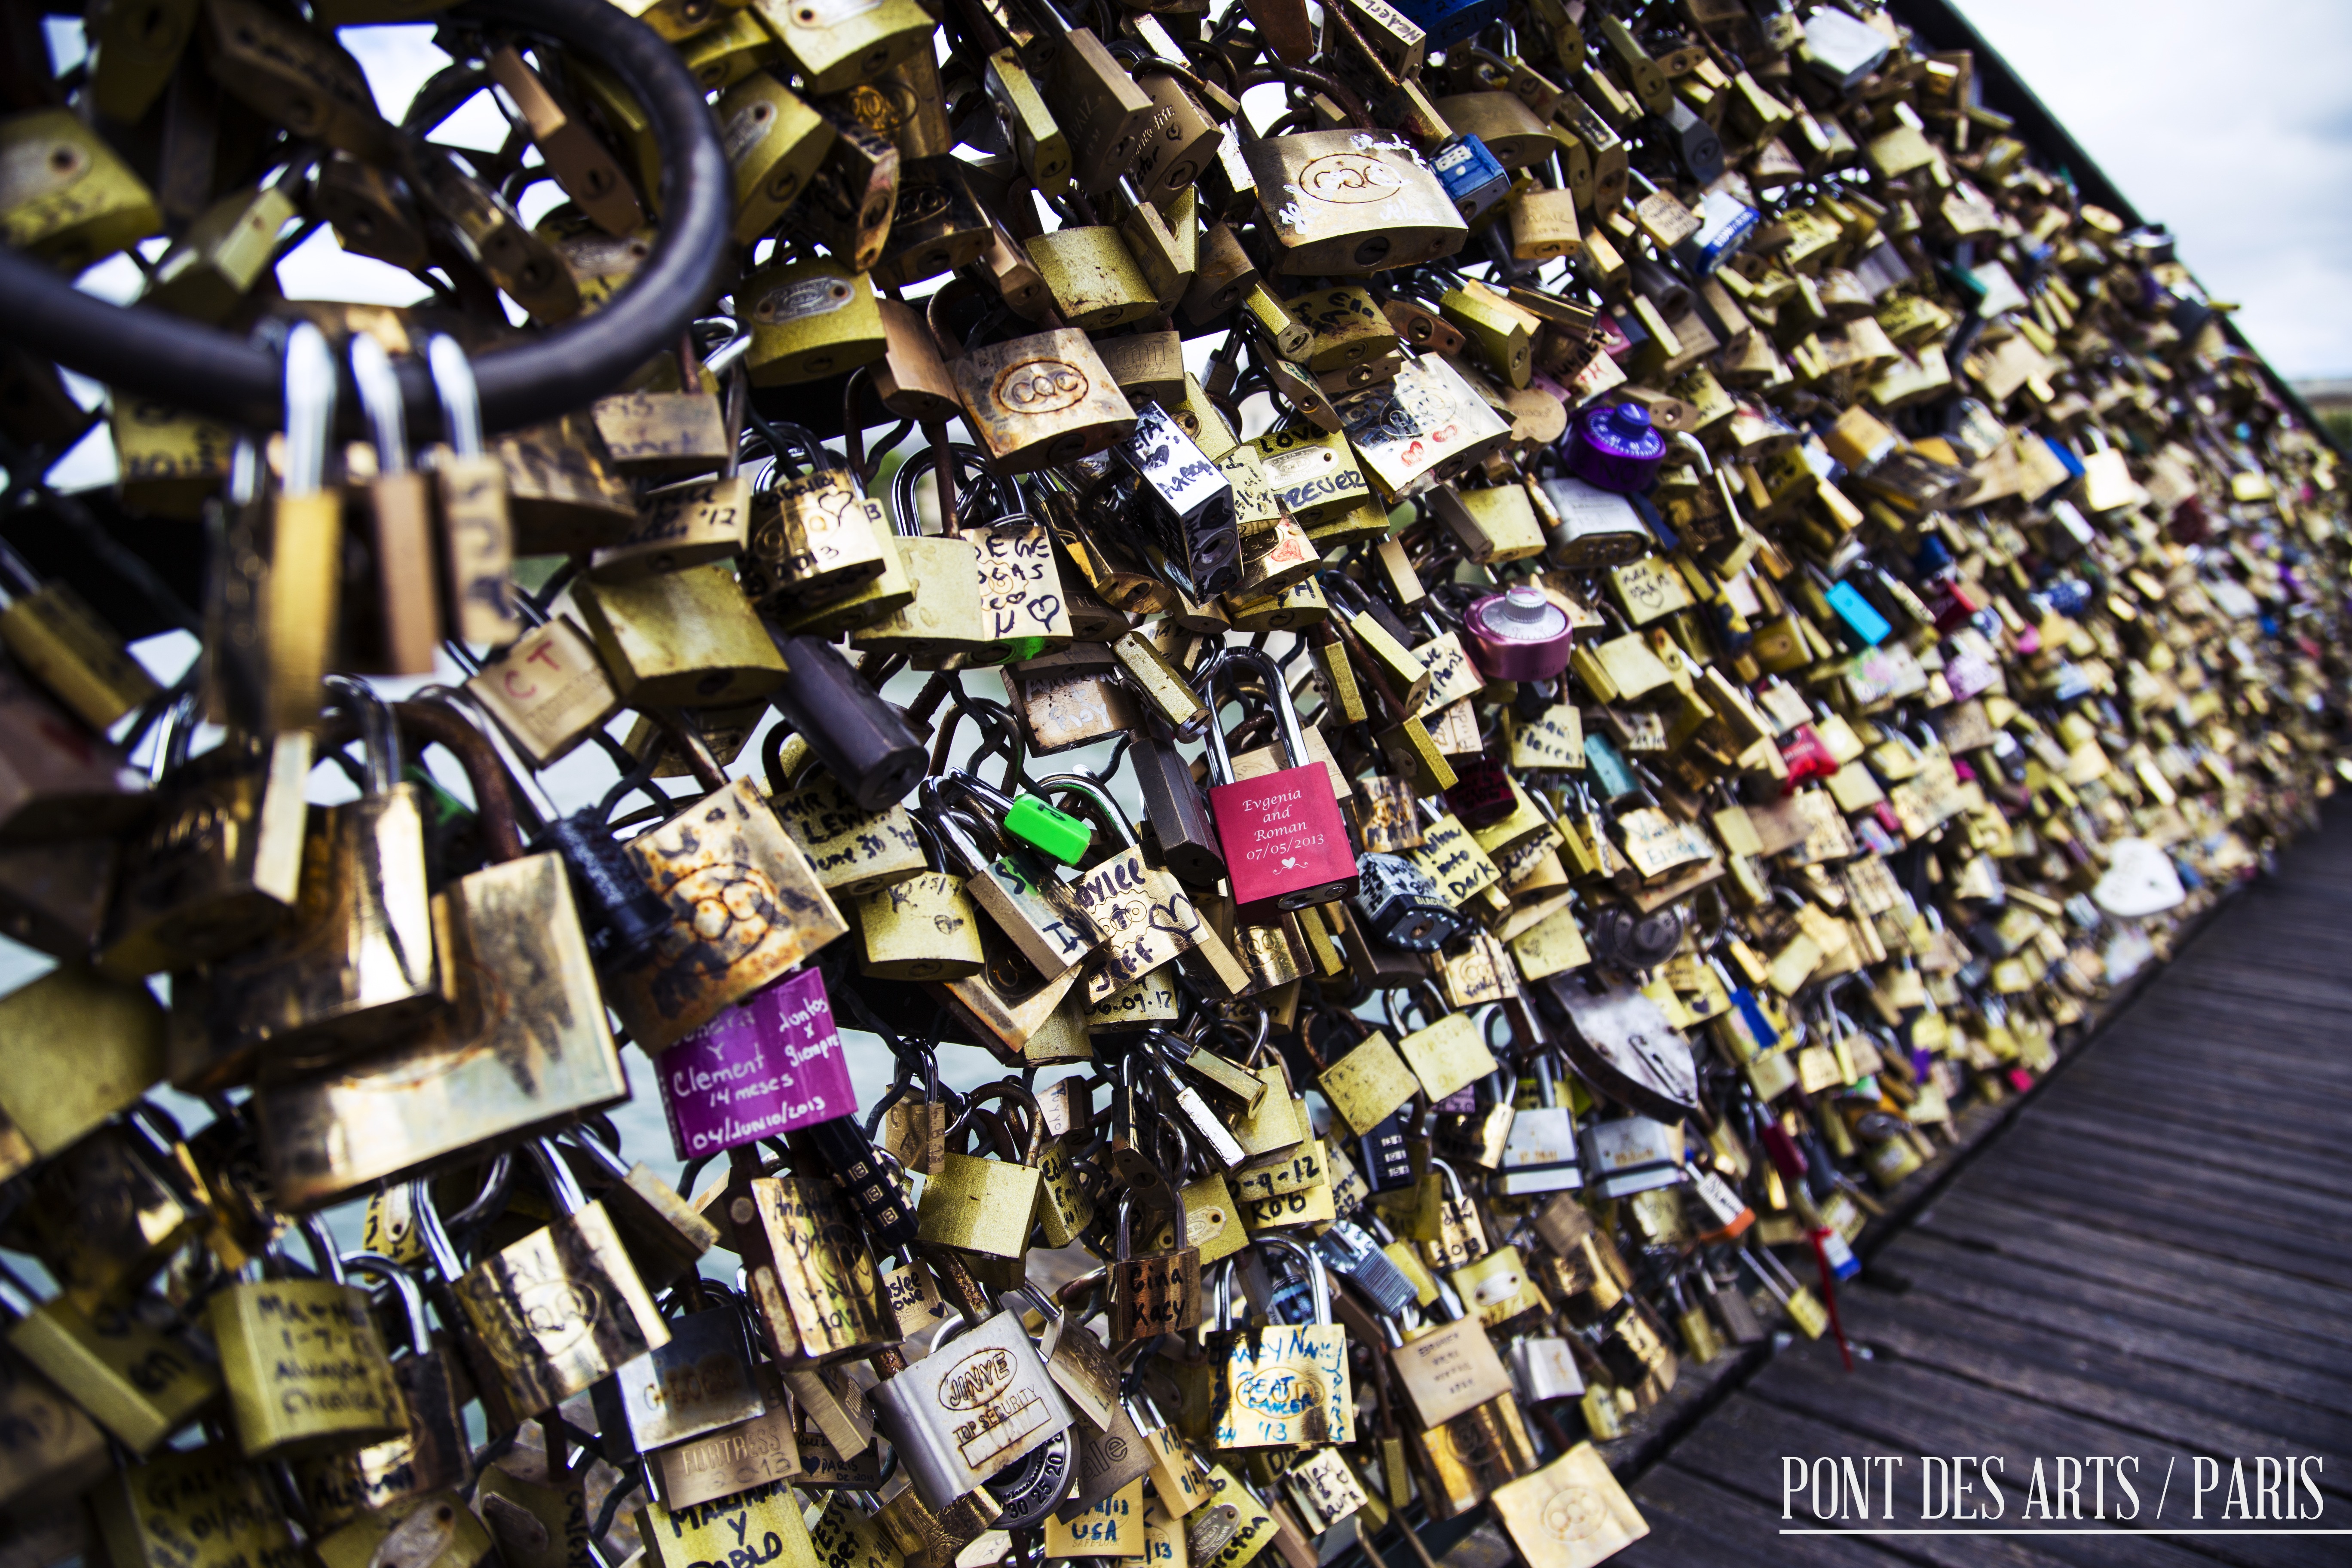
texture, paris, france, love, heart, symbol, romantic, art, locks, lover, scrap, pont des arts